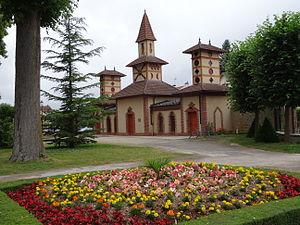
Parc de la Sauvagerie, Varennes-sur-Seine. (Seine-et-Marne, région Île-de-France).
Varennes-sur-Seine est une commune française située dans le département de Seine-et-Marne en région Île-de-France.